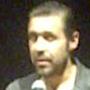
Age: 37